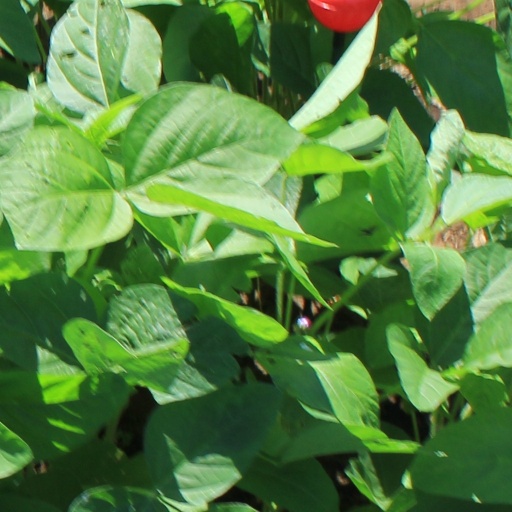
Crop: soybean